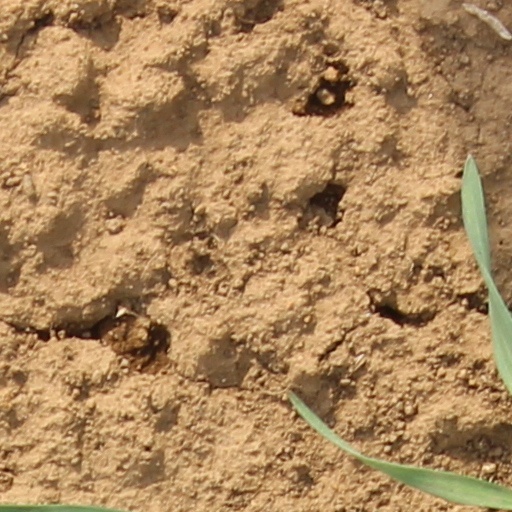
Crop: wheat